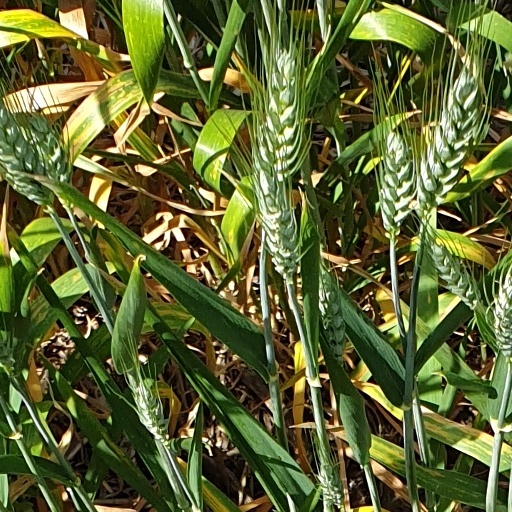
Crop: wheat